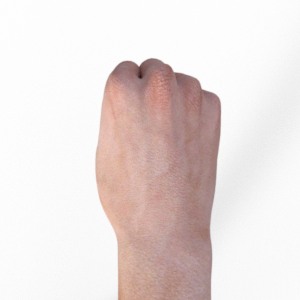
Label: rock